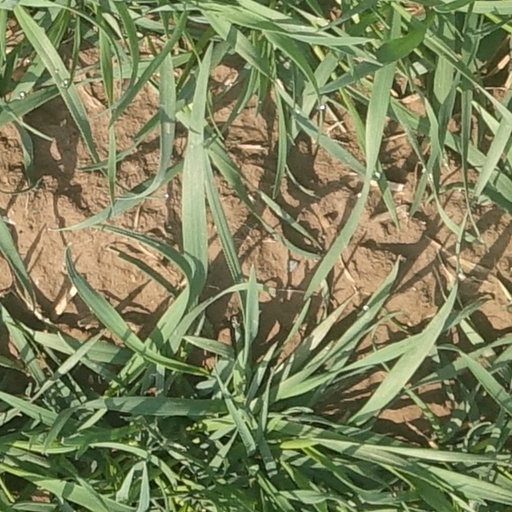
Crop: wheat